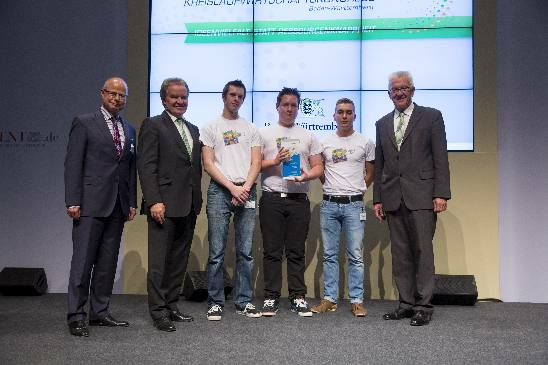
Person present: Yes